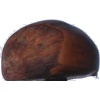
Label: chestnut